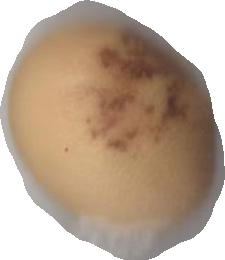
Variety: Dega